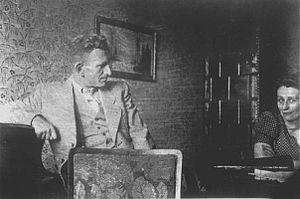
Roman Iosypovytch Choukhevytch, dit Taras ou Tchouprine, né le 17 juillet 1907 à Krakovets près de Yavoriv en royaume de Galicie et de Lodomérie et mort le 5 mars 1950 à Bilohorcha, faubourg de Lviv, est une figure majeure du nationalisme ukrainien.